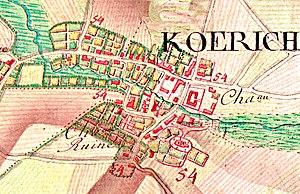
Koerich est une localité luxembourgeoise et le chef-lieu de la commune portant le même nom située dans le canton de Capellen.